Grey reef shark

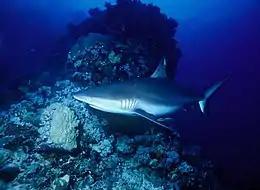
Photo of shark in twilit waters with coral head in background

Grey reef sharks are active at all times of the day, with activity levels peaking at night. At Rangiroa, groups of around 30 sharks spend the day together in a small part of their collective home range, dispersing at night into shallower water to forage for food. Their home range is about . At Enewetak in the Marshall Islands, grey reef sharks from different parts of the reef exhibit different social and ranging behaviors. Sharks on the outer ocean reefs tend to be nomadic, swimming long distances along the reef, while those around lagoon reefs and underwater pinnacles stay within defined daytime and nighttime home ranges. Where strong tidal currents occur, grey reef sharks move against the water, toward the shore with the ebbing tide and back out to sea with the rising tide. This may allow them to better detect the scent of their prey, or afford them the cover of turbid water in which to hunt.